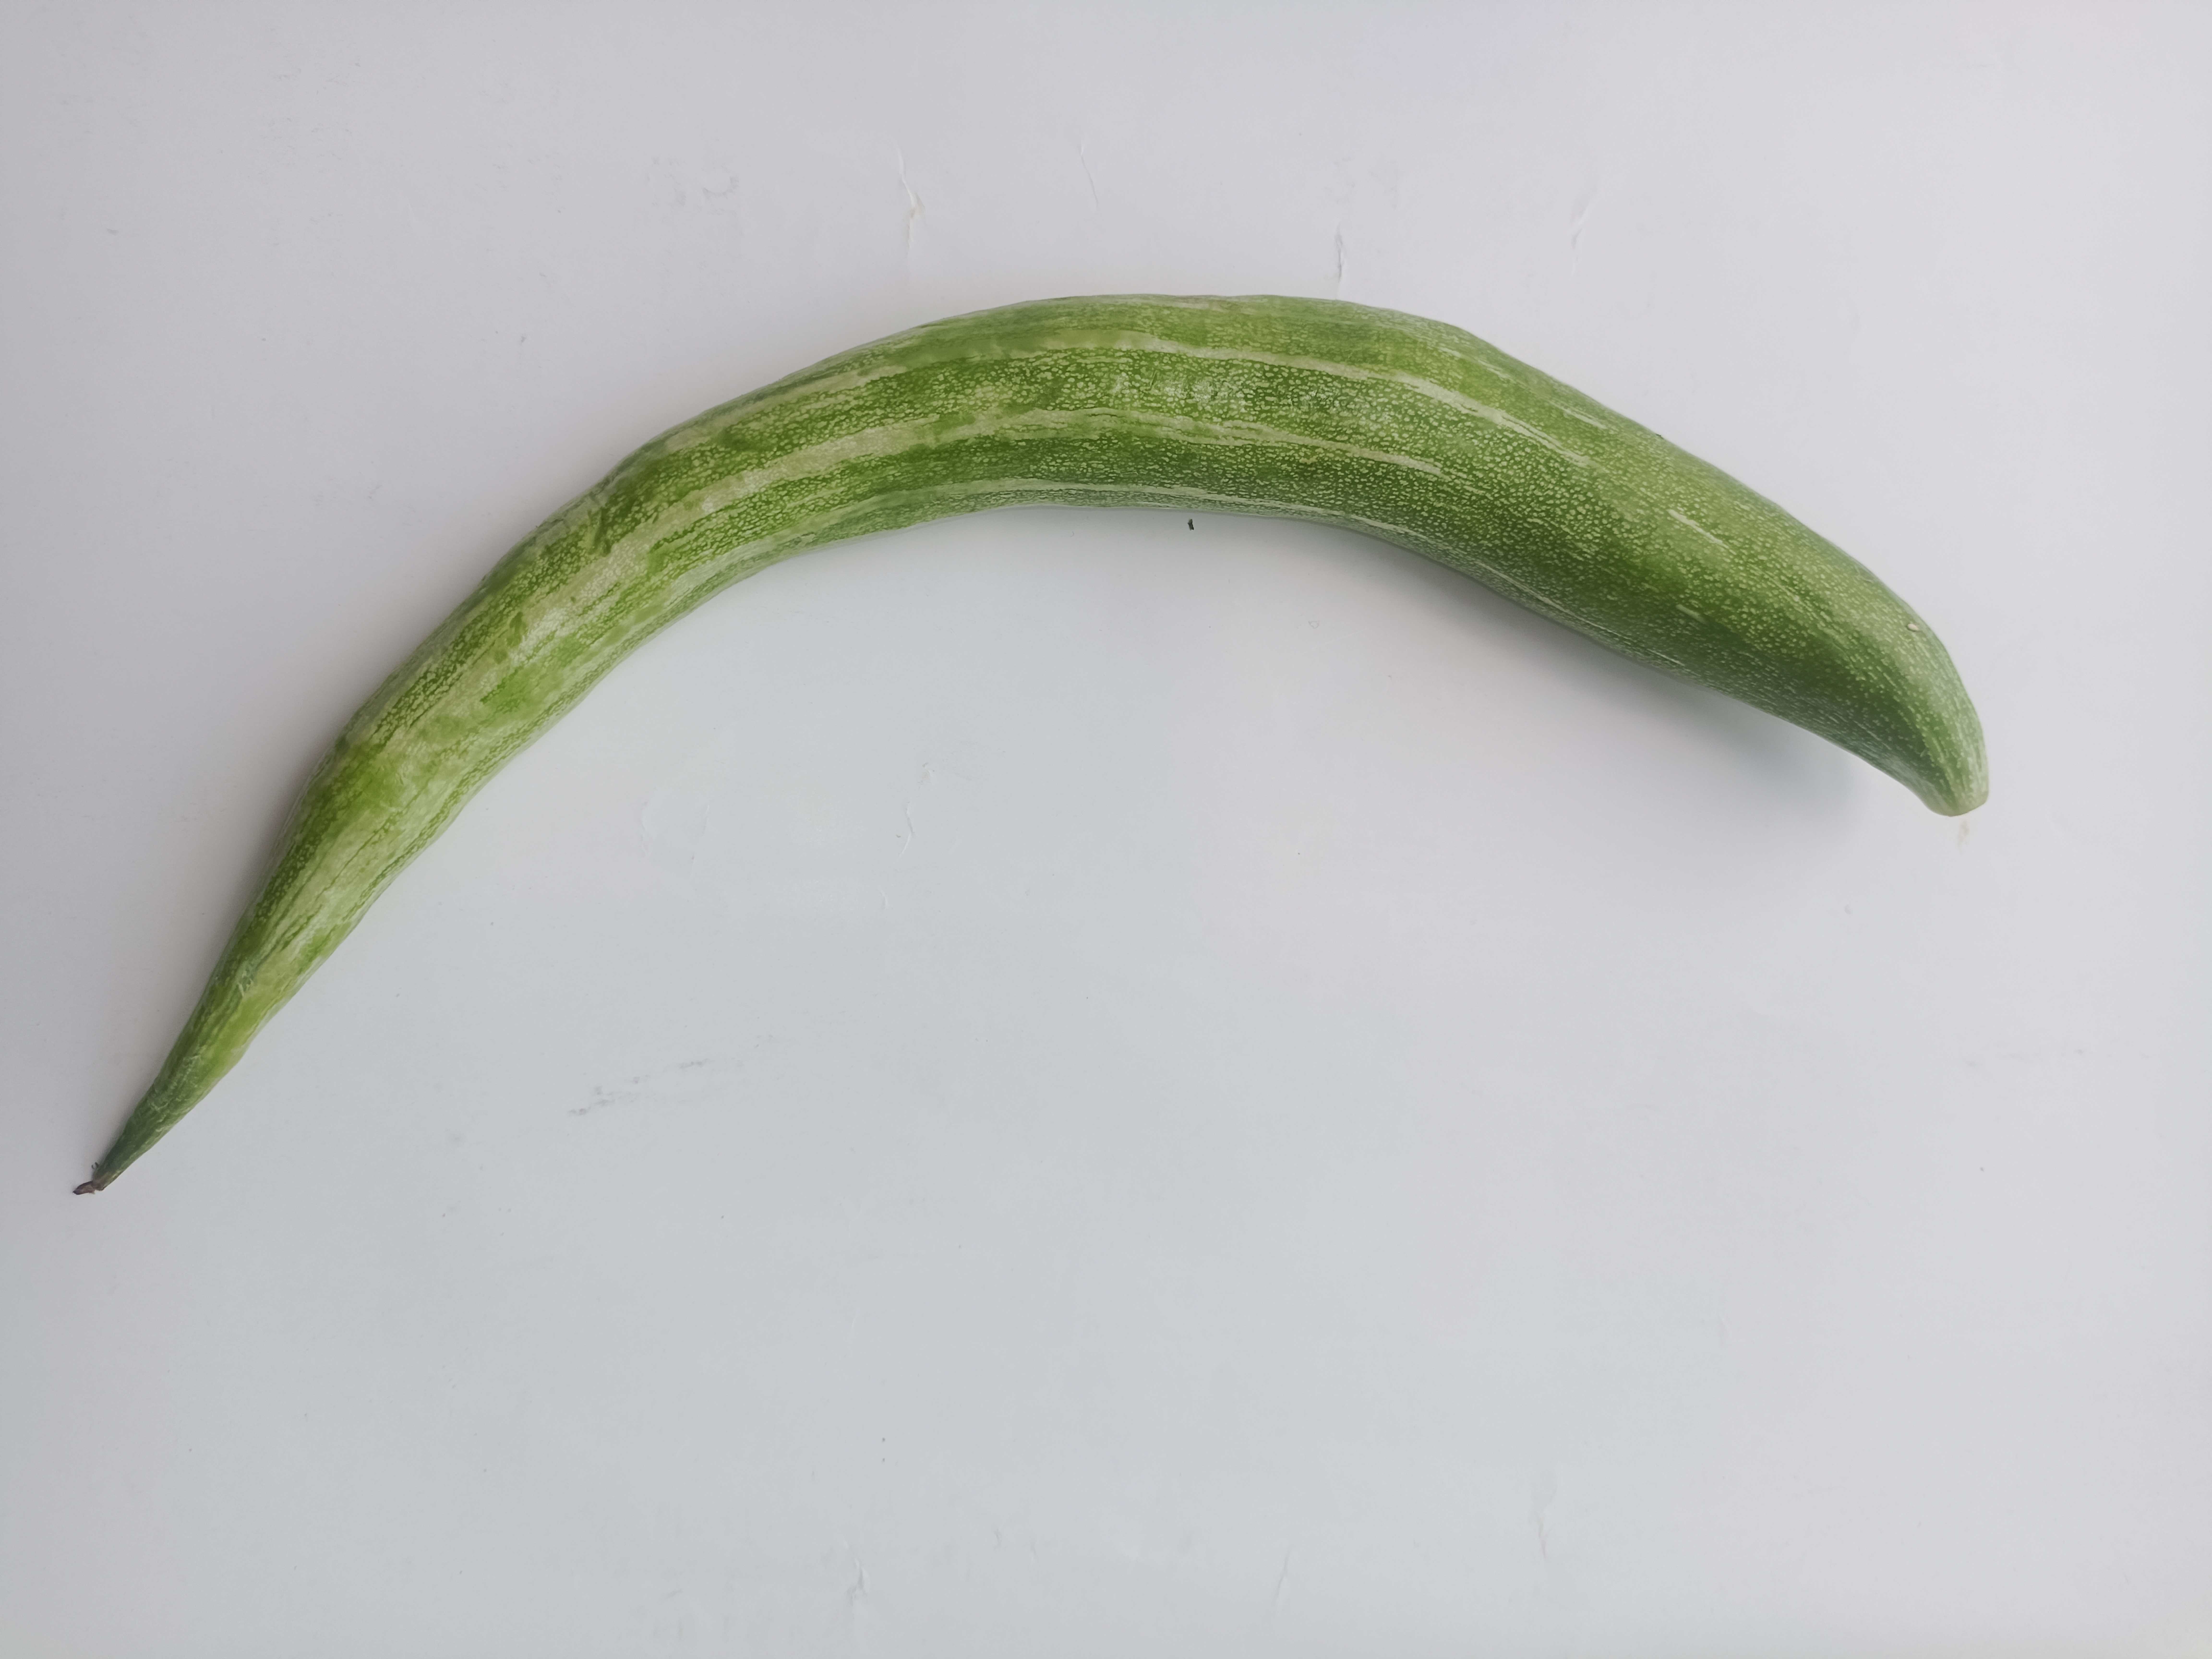
Label: Trichosanthes cucumerina